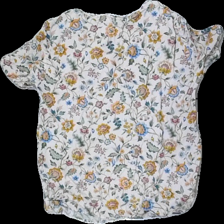
View: back
Type: T-shirt
Category: Ladies
Brand: Not in the list
Brand text on label: New house
Colors: Beige, Yellow, Blue
Material: 100% Viscose
Pattern: Floral print
Cut: Regular, C-collar
Size: 42
Season: All
Price range: 50-100
Recommended usage: Reuse
Description: Floral print t-shirt